Černé vdovy

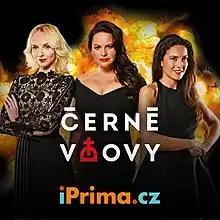

Černé vdovy (Black Widows) is a Czech television series that has been broadcast by Prima televize since 17 February 2019. Jana Plodková, Jitka Čvančarová and Lucia Siposová starred in the series. It is written by Radek Bajgar, Pavel Gotthard, Mirka Zlatníková, Michaela Sabo and Milan Tesař. Radek Bajgar is also the director. Černé vdovy is an adaptation of Finnish series Mustat lesket.